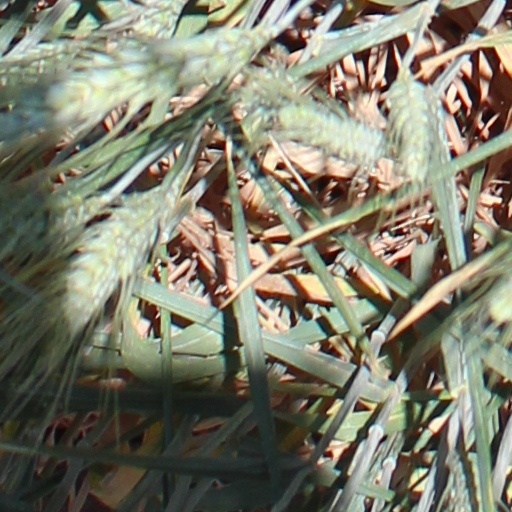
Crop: wheat